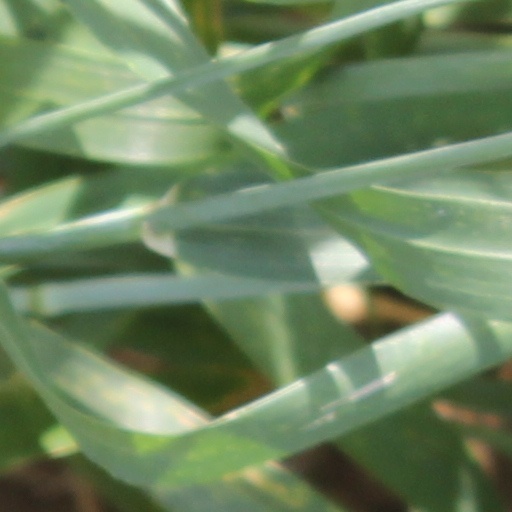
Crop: wheat